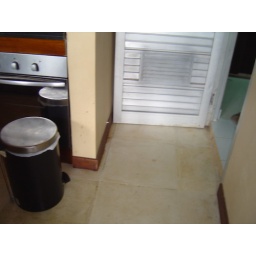
Stains on the wall in the guests kitchen